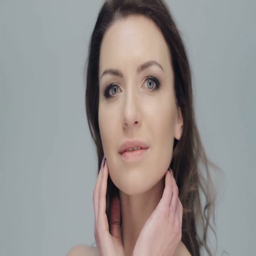
the girl poses for the camera